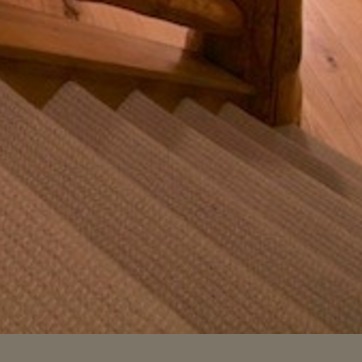
Material: carpet